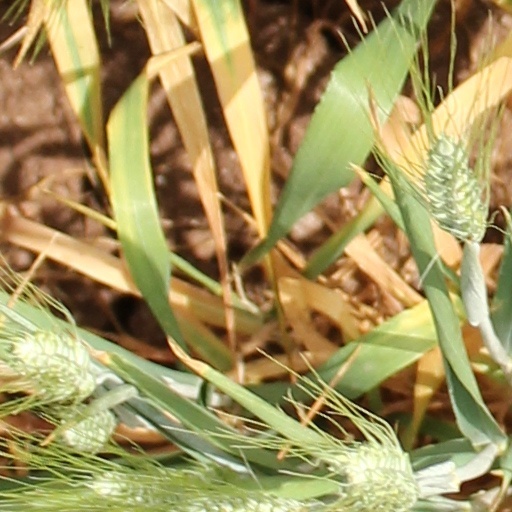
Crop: wheat